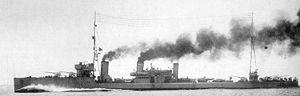
La classe Iziaslav est un groupe de destroyers construits dans les années 1910 pour la flotte de la Baltique de la Marine impériale russe.